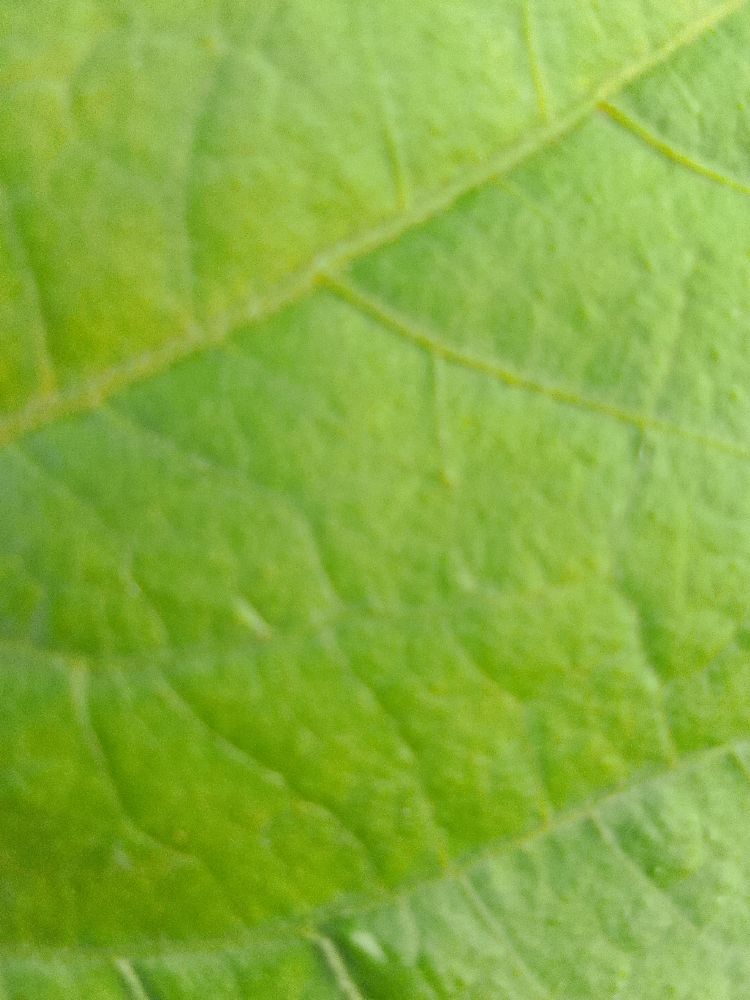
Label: healthy